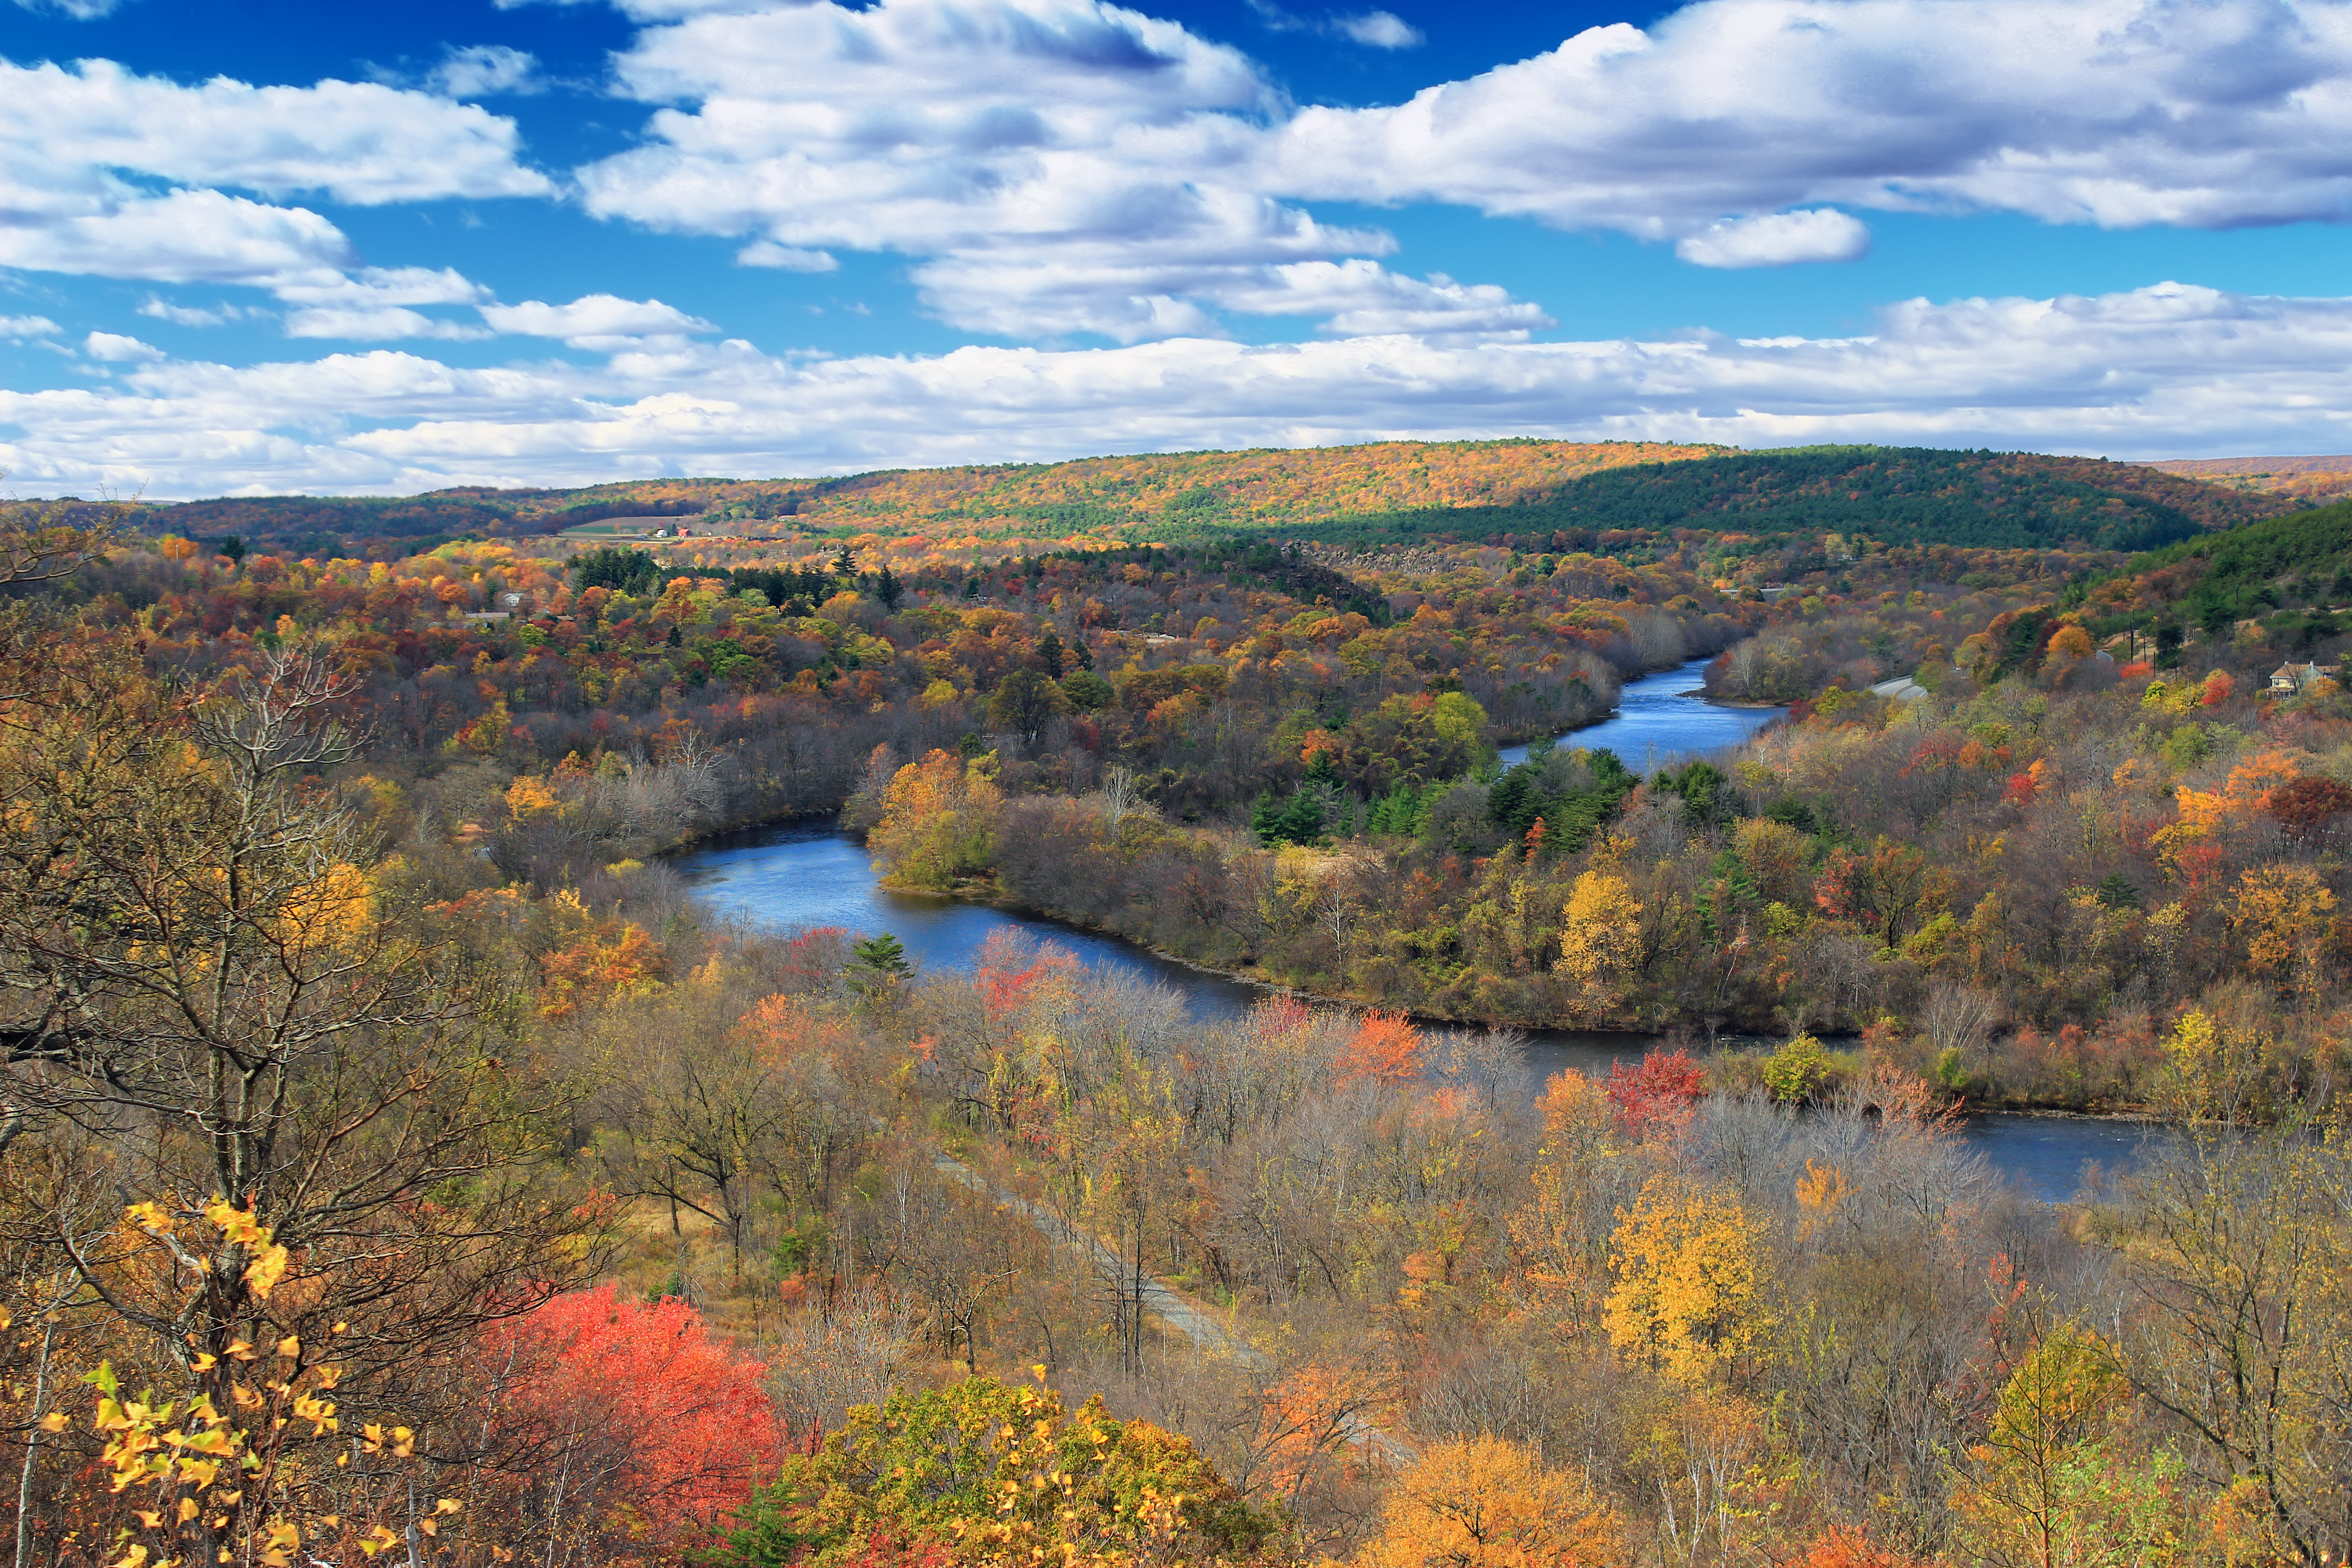
landscape, tree, nature, forest, marsh, wilderness, mountain, cloud, sky, hiking, meadow, prairie, morning, leaf, hill, lake, river, reflection, autumn, reservoir, national park, season, trees, hills, creativecommons, clouds, mountains, appalachianmountains, lehighriver, wetland, stratocumulus, pennsylvania, bluemountain, kittatinnymountain, carboncounty, lehighgap, lehighgapnaturecenter, bog, plateau, habitat, loch, ecosystem, tundra, rural area, tarn, natural environment, geographical feature